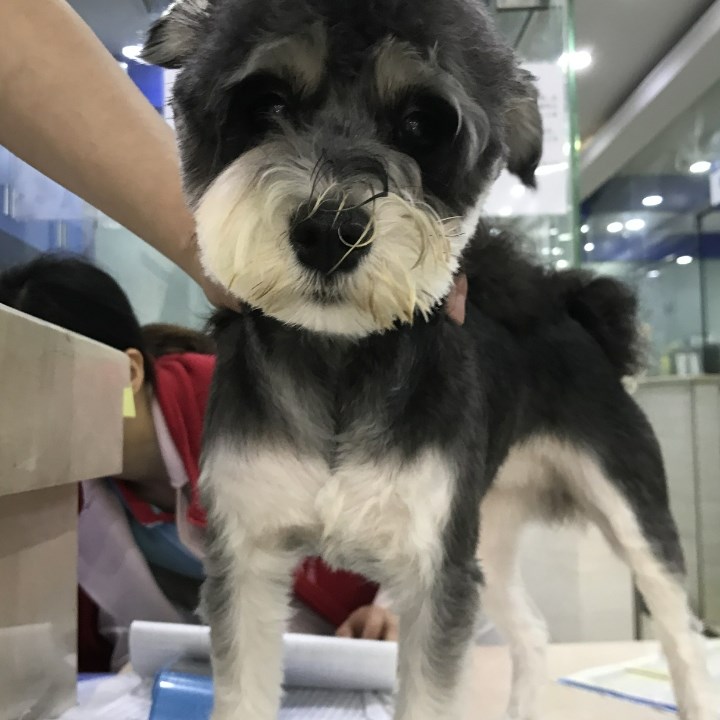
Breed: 2342-n000102-miniature_schnauzer